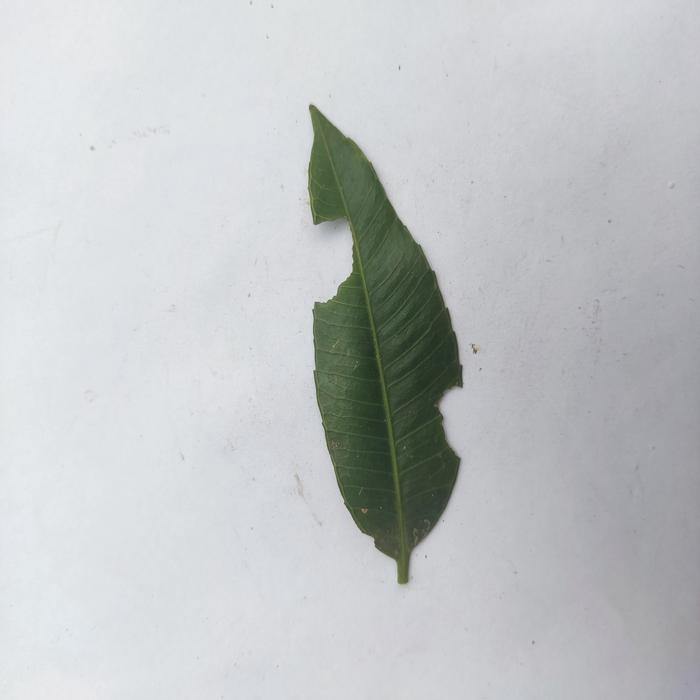
Crop: Hog Plum
Leaf condition: Caterpillars_Infestation